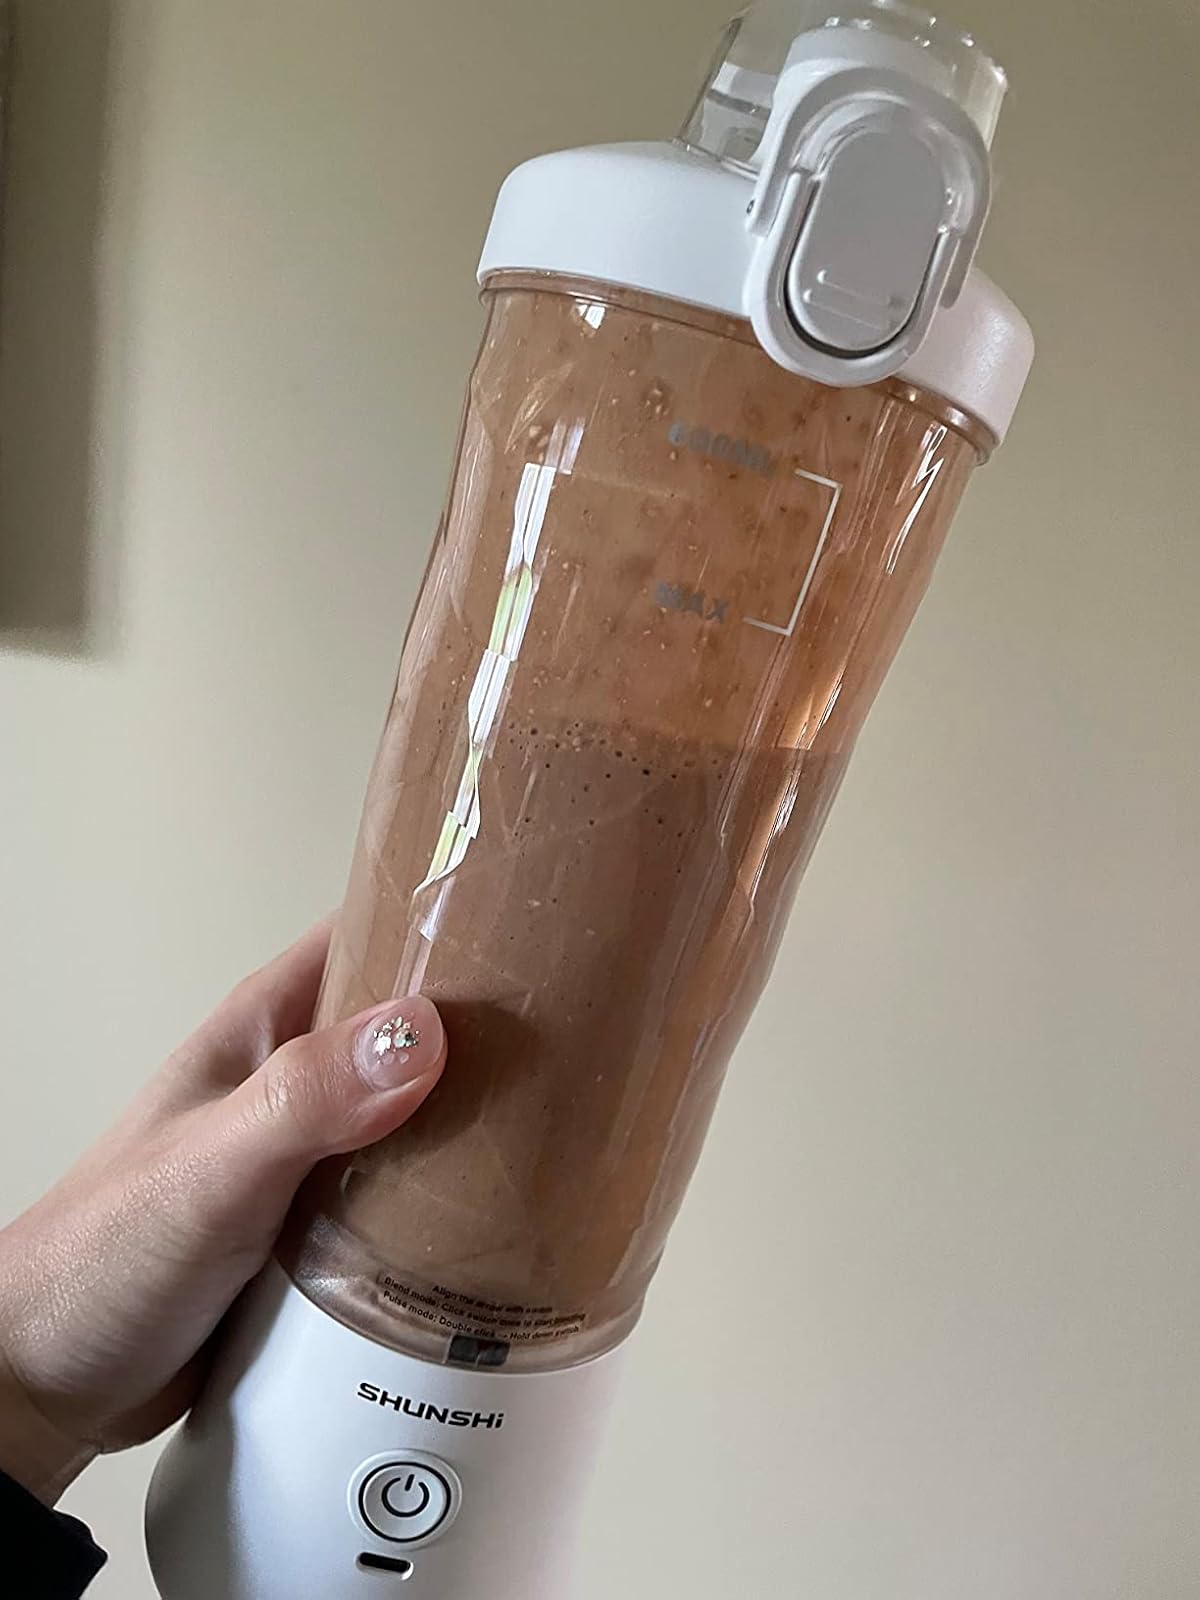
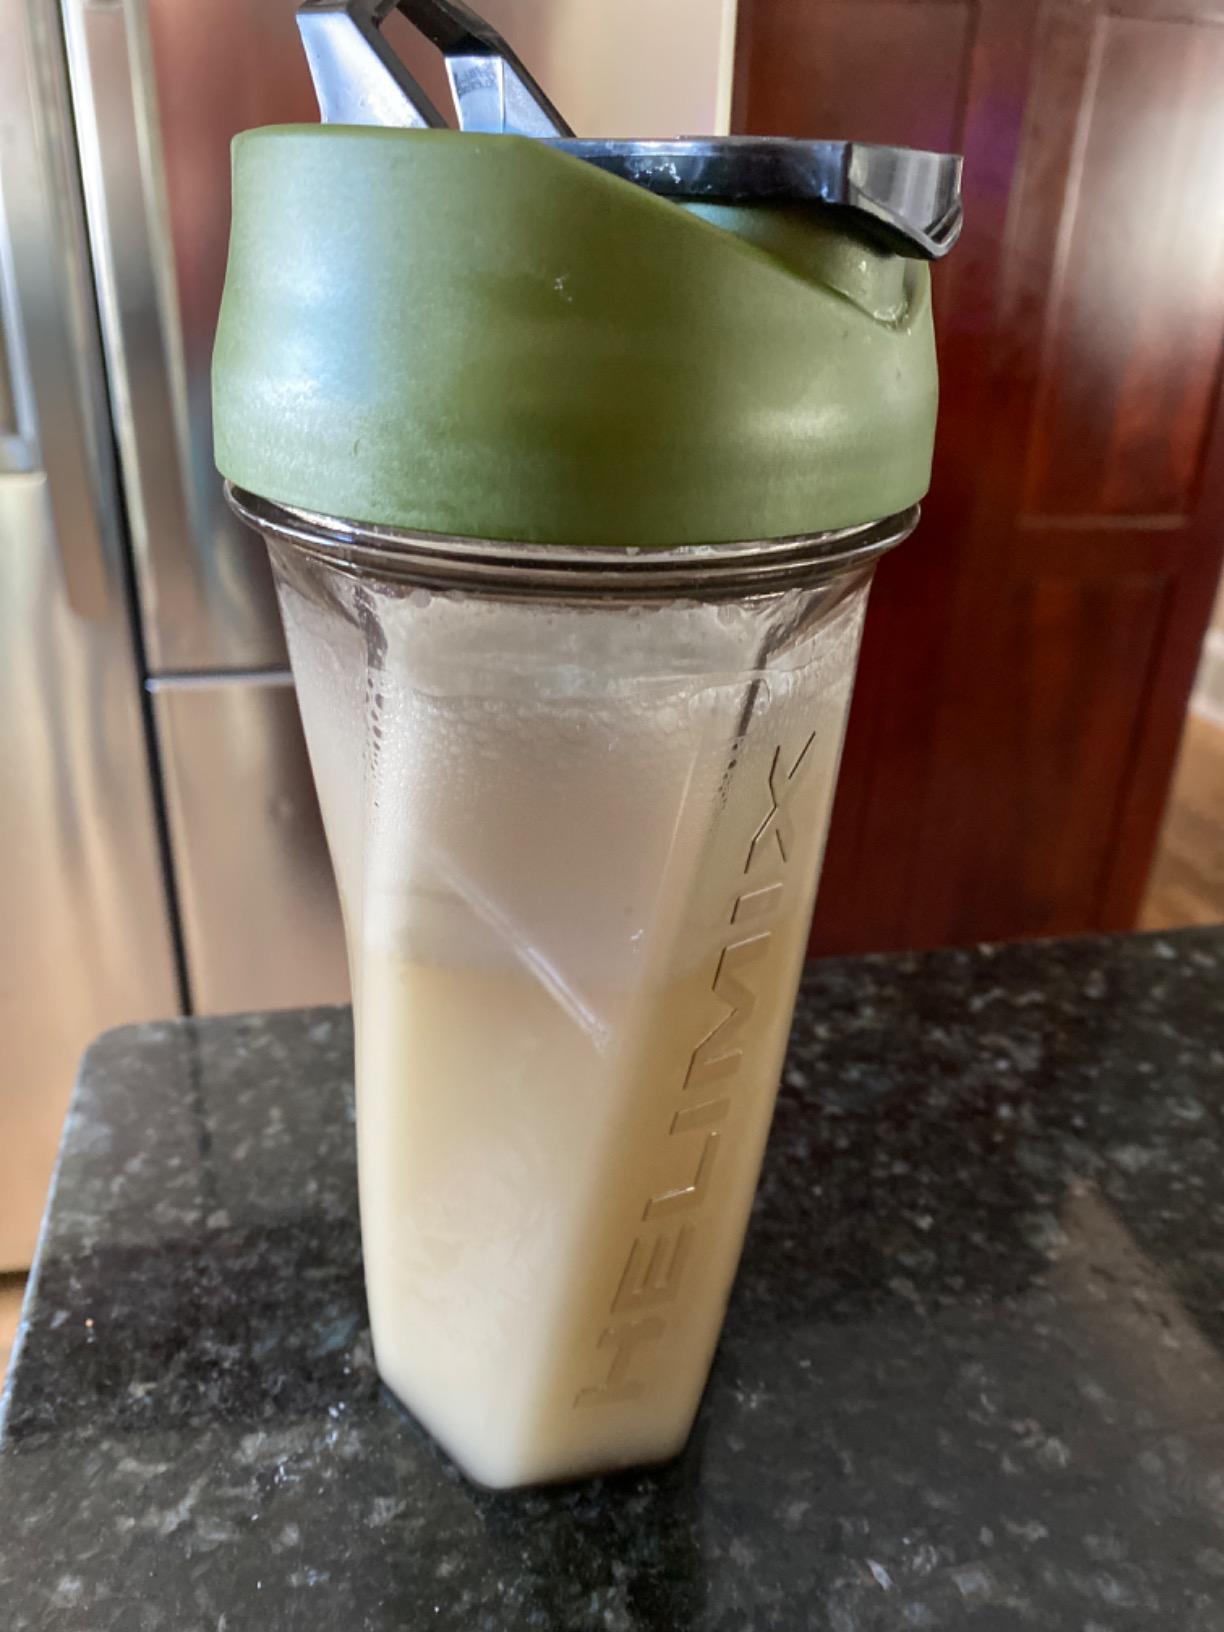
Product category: items_blender
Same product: no